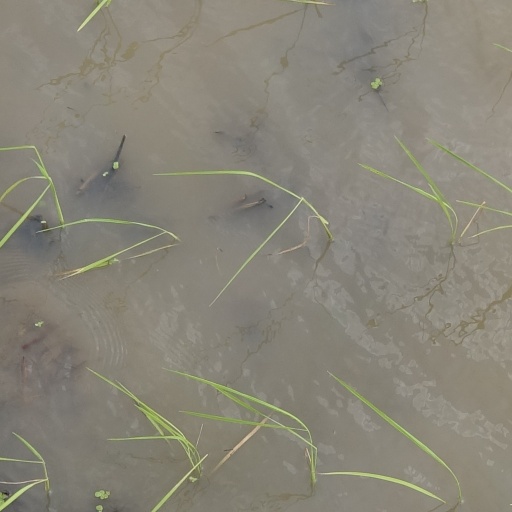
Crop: rice